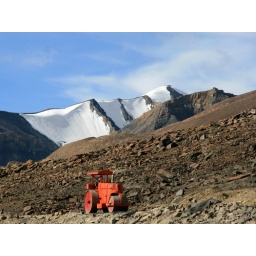
A road roller spotted during descent from the Baralacha La (16500 feet above sea level) on Leh- Manali Road.